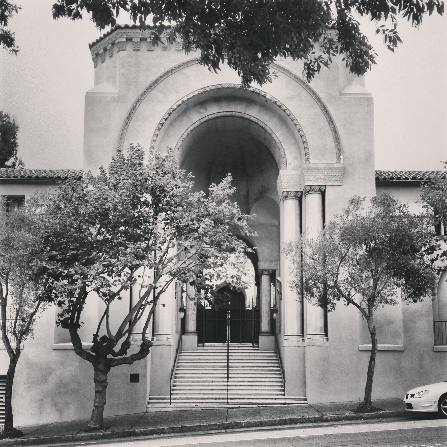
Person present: No